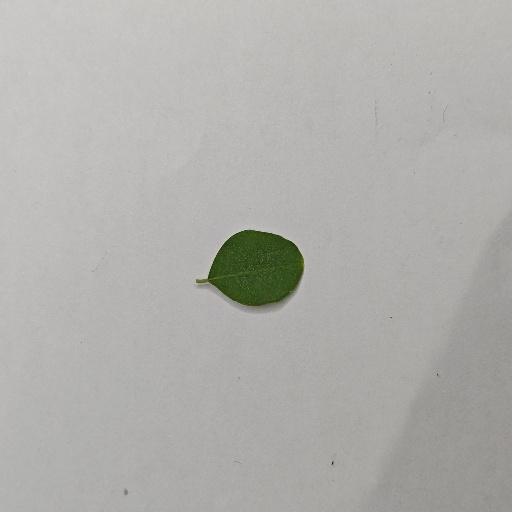
Species: Sojina
Leaf condition: Healthy Leaf